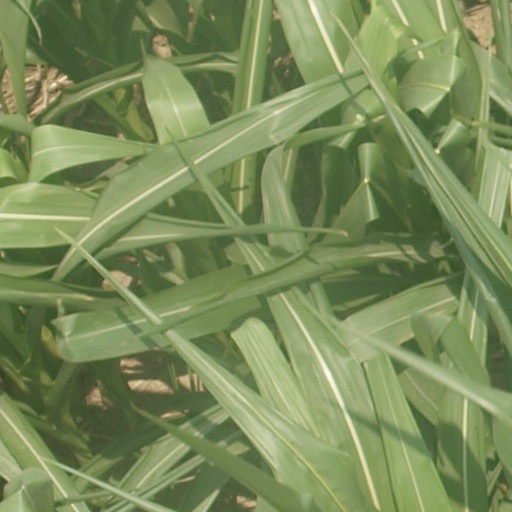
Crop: maize; corn